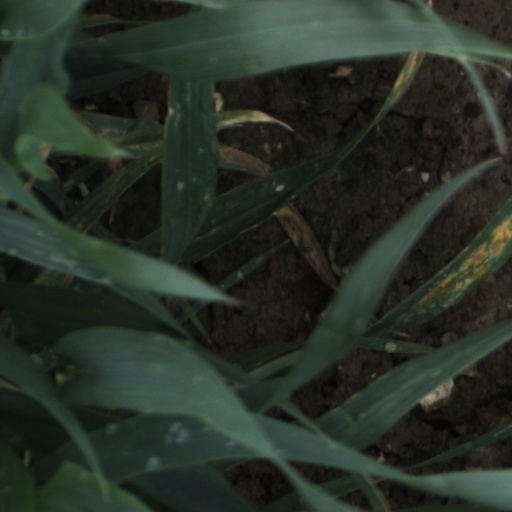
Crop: wheat